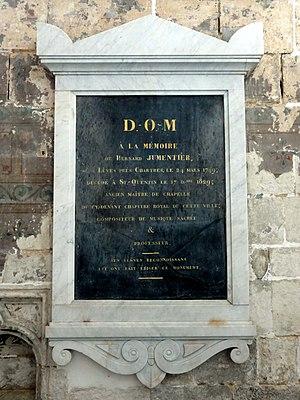
Mobilier de la basilique Saint-Quentin - voir le titre du fichier.
Bernard Jumentier est un compositeur et maître de chapelle français, né à Lèves, près de Chartres, le 24 mars 1749 et mort à Saint-Quentin le 17 décembre 1829.